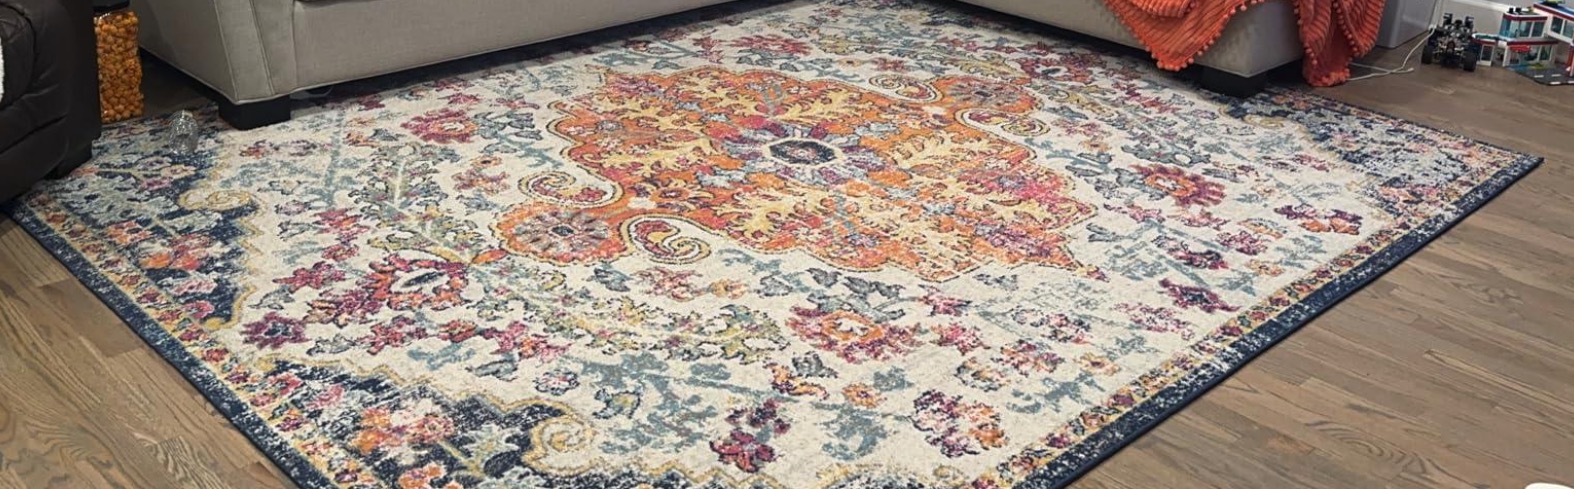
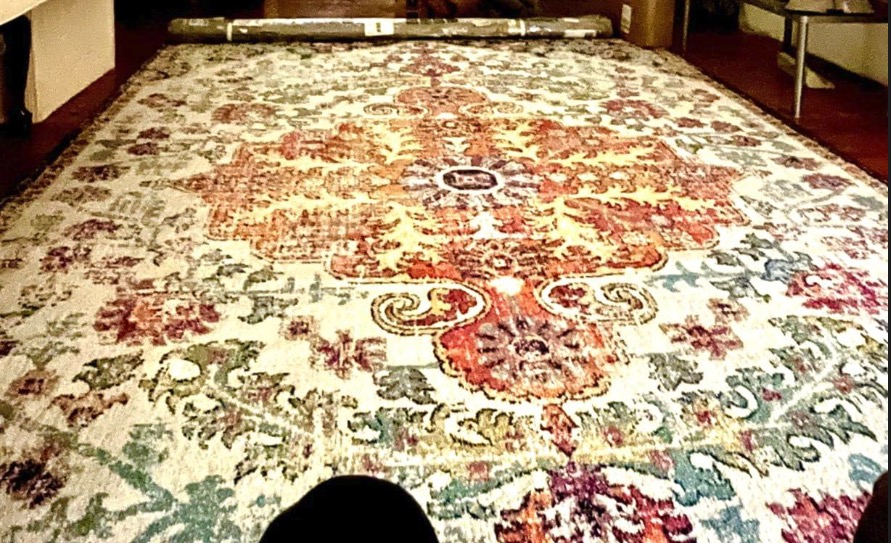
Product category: misc
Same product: yes